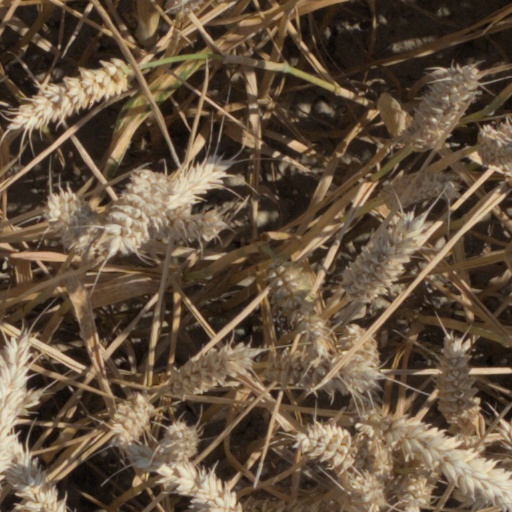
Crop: wheat